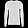
Label: Pullover